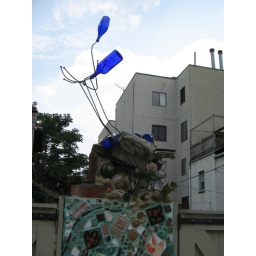
Flying blue bottles along a wall covered in Isaiah Zagar murals.